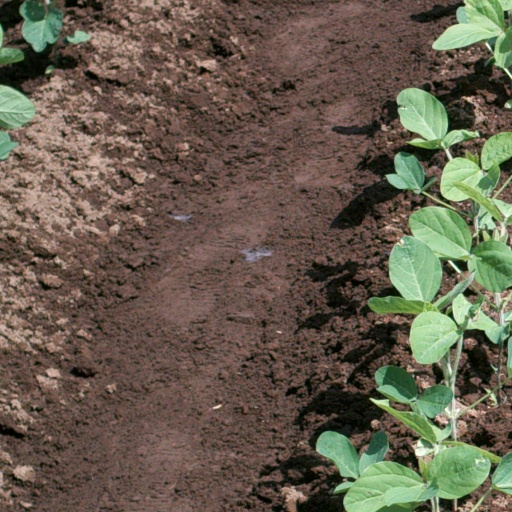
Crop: soybean